Death Jr.

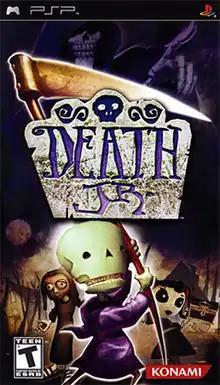
North American packaging artwork

Death Jr. is a 2005 video game for the PlayStation Portable. The PSP iteration was the first PSP game shown publicly and advertised as a killer-app. It was released to a mixed reception and noted for numerous problems about the camera, gameplay and uninspiring graphics, but was praised for its Tim Burton-esque themes and quirky characters. Slightly better received was the comic book adaptation by Gary Whitta and Ted Naifeh, which includes two three-issue miniseries. The game was followed by "" in 2006 and "Death Jr. and the Science Fair of Doom" in 2007.